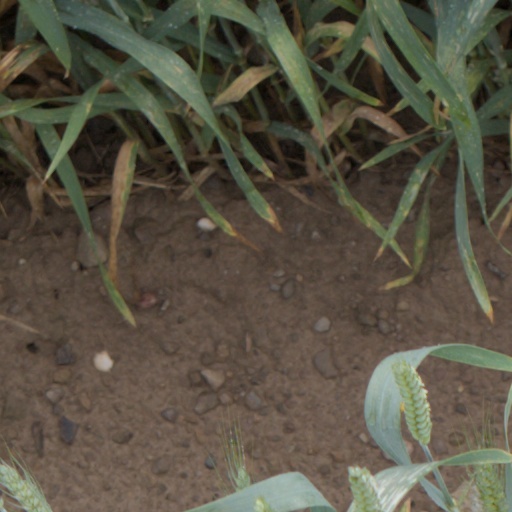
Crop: wheat